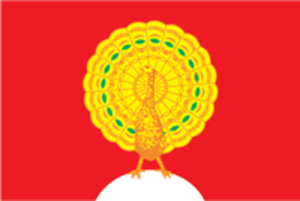
Serpukhov
Serpukhov er en by i Moskva oblast i Rusland. Serpukhov ligger ved floden Oka, omkring 90 km syd for Moskva. Serpukhov er Prem krajs næststørste by med 125.929 indbyggere.